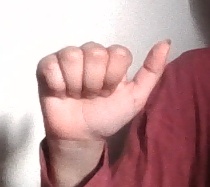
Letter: dhad